Rosyth – Zeebrugge ferry service

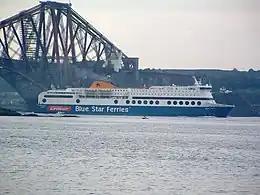
"Blue Star 1" under the Forth Bridge in the Firth of Forth, Scotland

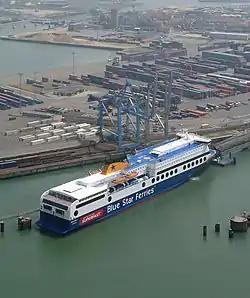
"Blue Star 1" in the port of Zeebrugge, Belgium, June 2007

Following a detailed consultation and tendering process by the Scottish Executive, the Greek shipping company Superfast Ferries (owned by the Attica Group) were confirmed as the operator of the route. Services commenced in May 2002 using two ships - "MS Superfast IX" and "MS Superfast X" - to provide an overnight service with a crossing time of 17 hours.